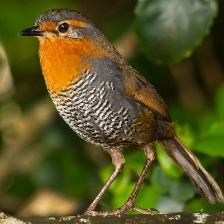
Species: CHUCAO TAPACULO
Scientific name: SCELORCHILUS RUBECULA